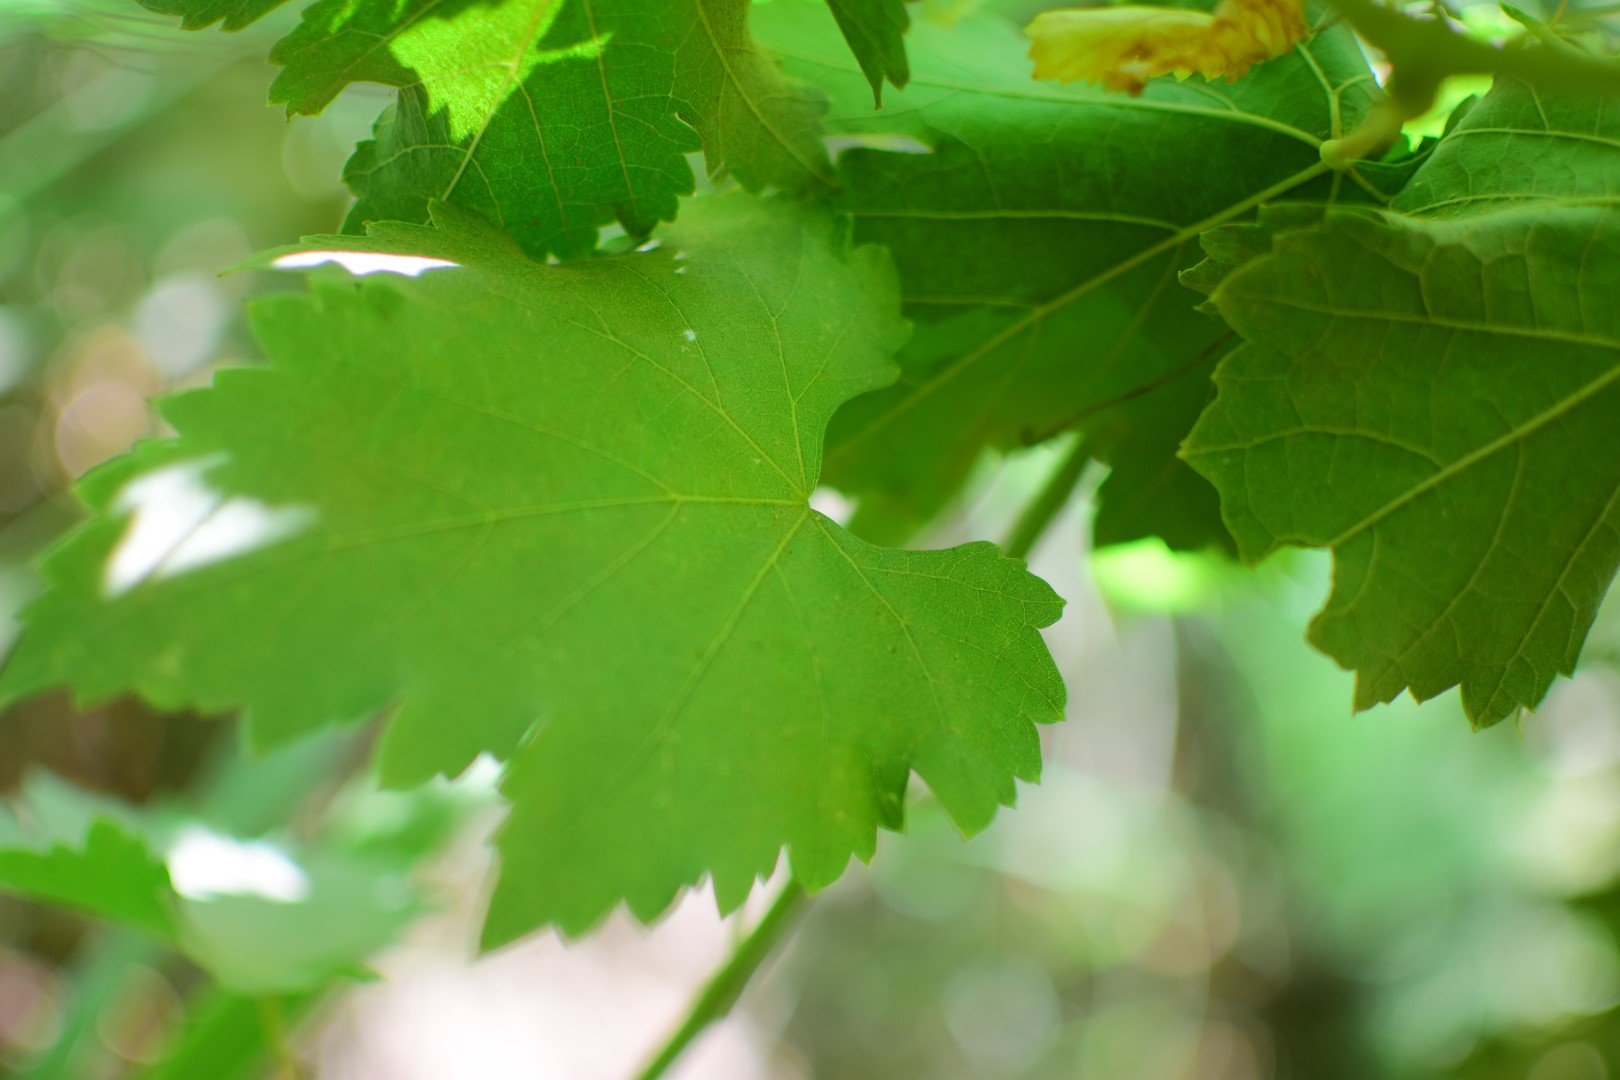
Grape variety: Frinsi